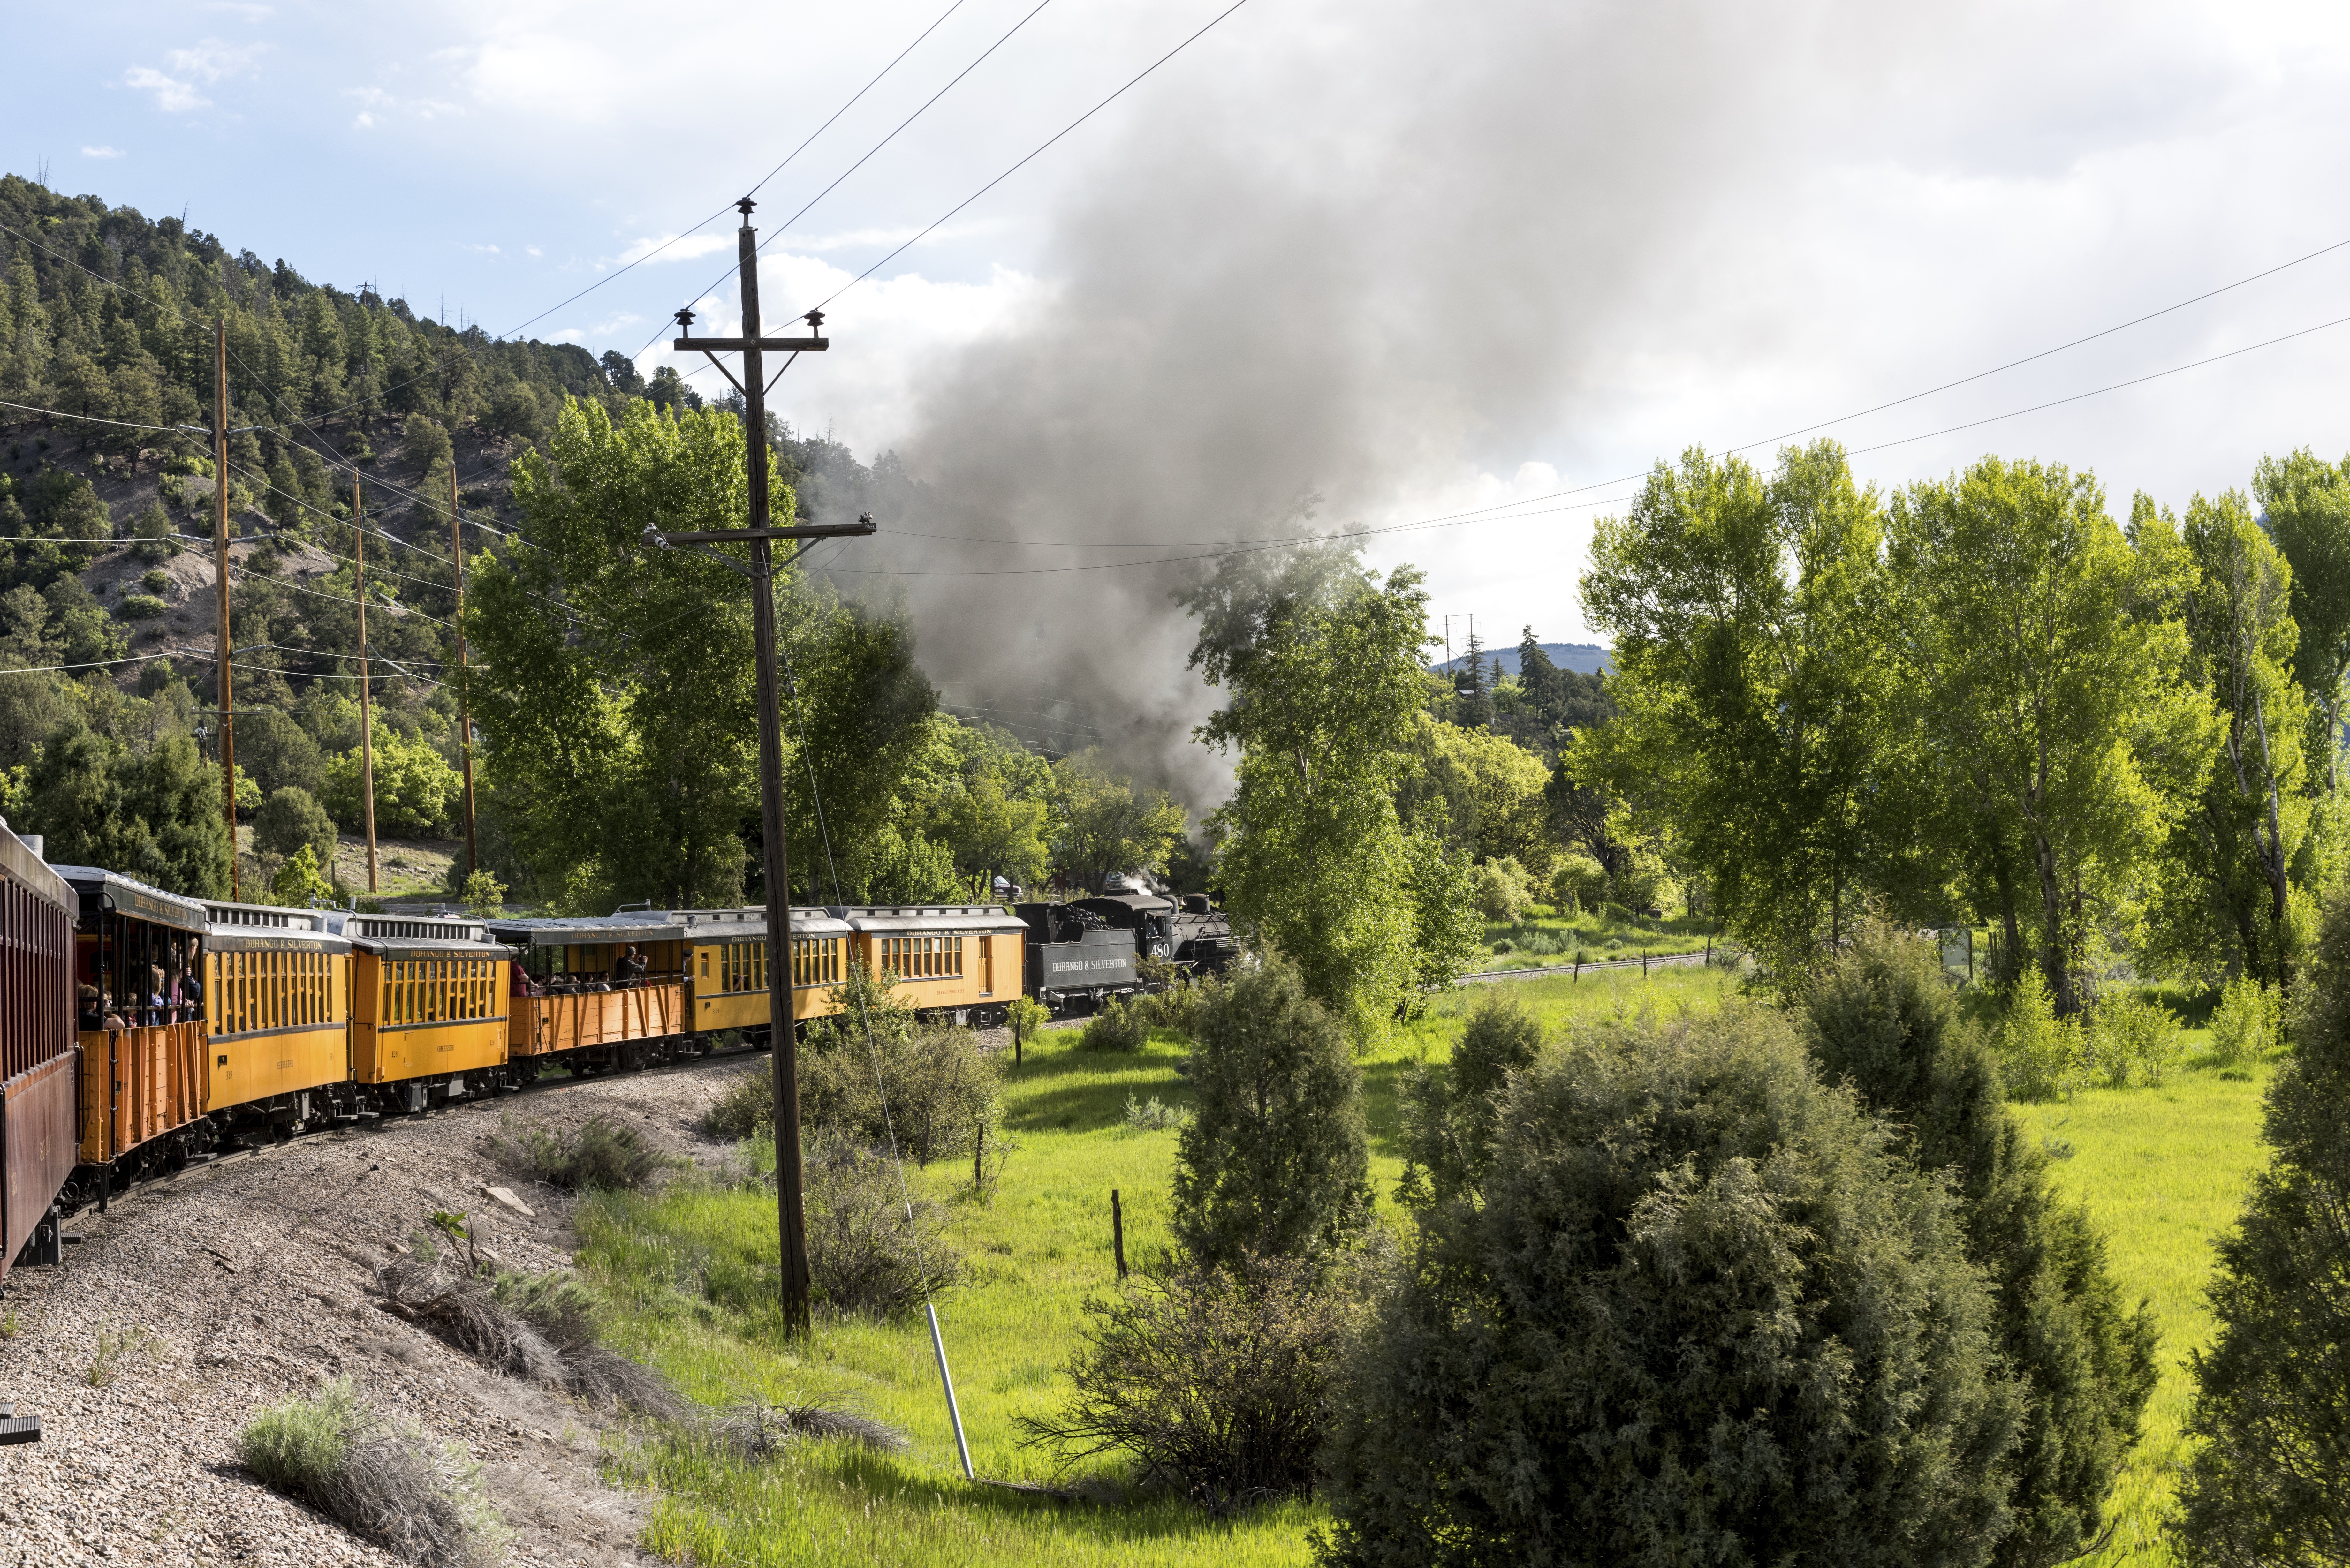
track, railway, old, train, travel, transport, vehicle, usa, america, waterway, united states, locomotive, colorado, loco, historically, seemed, silverton, rail transport, north america, gleise, rail traffic, steam locomotive, rural area, steam railway, blackjack, durango, la plata county, residential area, rolling stock